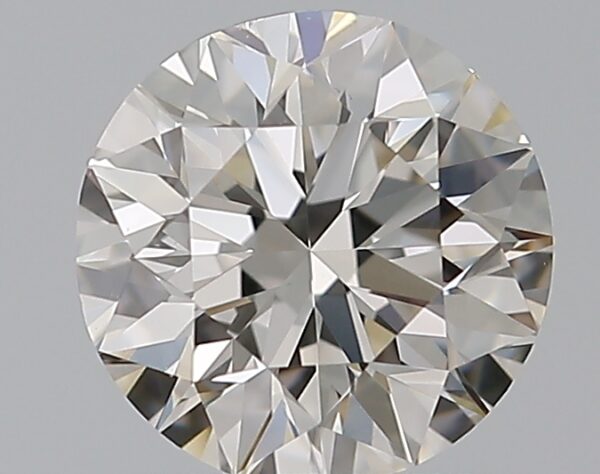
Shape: round
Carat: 0.8
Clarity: VVS2
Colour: J
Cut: EX
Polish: EX
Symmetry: EX
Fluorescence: N
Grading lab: GIA
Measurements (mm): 5.92 x 5.94 x 3.72